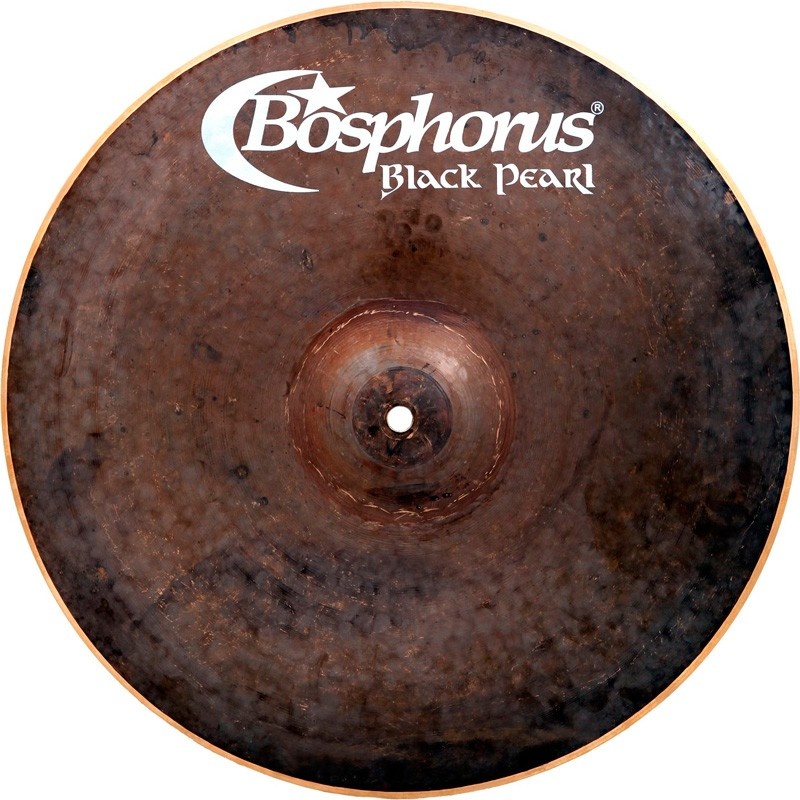
BOSPHORUS BLACK PEARL CRASH 19 PLATO BATERIA
BOSPHORUS BLACK PEARL CRASH 19. Plato de batería de tipo crash de 19" de la serie Black Pearl diseñada para tener la definición clara de la serie Master Vintage con el sonido rico de la legendaria serie Master.
Brand: BOSPHORUS
Category: Arts & Entertainment > Hobbies & Creative Arts > Musical Instruments > Percussion > Electronic Drums > Electronic Cymbals